Nahargarh Fort

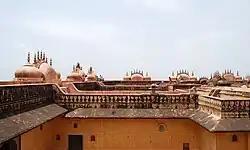
Roof Terrace of the Fort

Nahargarh Fort stands on the edge of the Aravalli Hills, overlooking the city of Jaipur in the Indian state of Rajasthan. Along with Amer Fort and Jaigarh Fort, Nahargarh once formed a strong defence ring for the city. The fort was originally named "Sudershangarh", but it became known as Nahargarh, which means 'abode of tigers'. The popular belief is that Nahar here stands for Nahar Singh Bhomia, whose spirit haunted the place and obstructed construction of the fort. Nahar's spirit was pacified by building a temple in his memory within the fort, which thus became known by his name.